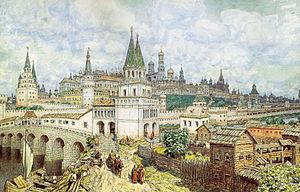
Moscou est la capitale de la Russie et compte environ douze millions six cent mille habitants intra muros sur une superficie de 2 510 km² ce qui en fait la ville la plus peuplée à la fois du pays et d'Europe. Sur le plan administratif Moscou fait partie du district fédéral central et a le statut de ville d'importance fédérale qui lui donne le même niveau d'autonomie que les autres sujets de la Russie. Elle est quasiment enclavée dans l'oblast de Moscou, mais en est administrativement indépendante. Ses habitants sont les Moscovites. Moscou se situe dans la partie européenne de la Russie au milieu d'une région de plaine. Sa latitude élevée lui vaut un climat froid et continental. Le Kremlin, son cœur historique, est édifié sur une colline qui domine la rive gauche de la rivière Moskova.